Charbagh

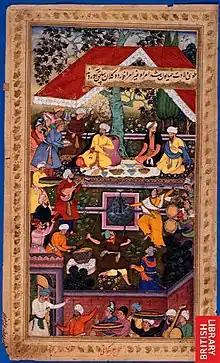
Babur celebrates the birth of Humayun in the charbagh of Kabul.

The traditional chaharbagh has a four-part garden layout with axial waterways joining at a small square basin in the garden's centre.